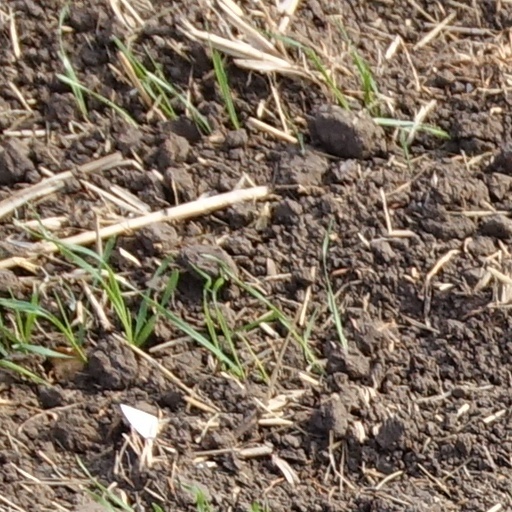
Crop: wheat